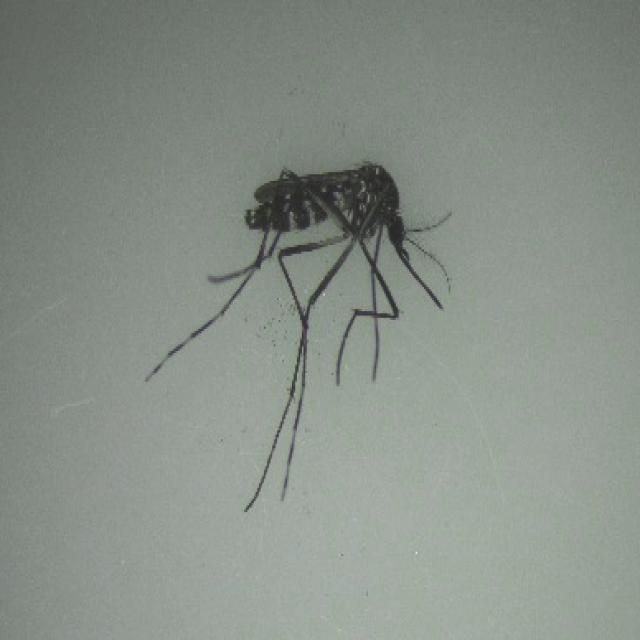
Species: aedes_albopictus